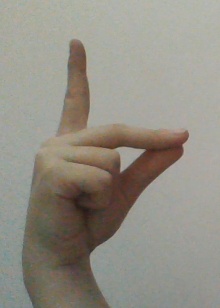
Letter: ta